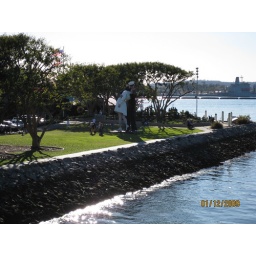
big statue near fish market